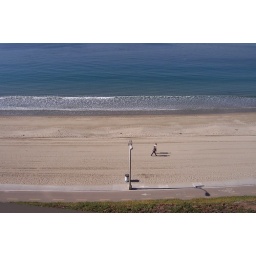
That walkway / bike bath below is &amp;quot;the strand&amp;quot; in Redondo Beach =)